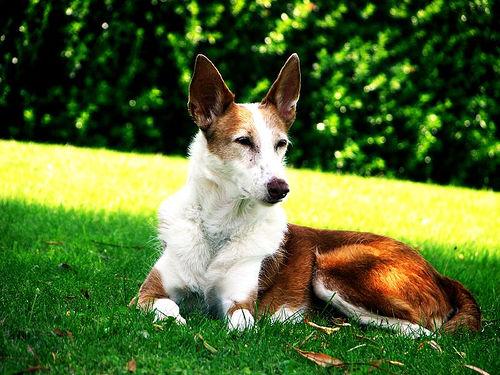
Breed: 210-n000006-Ibizan_hound